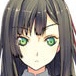
Portrait style: Anime Portrait